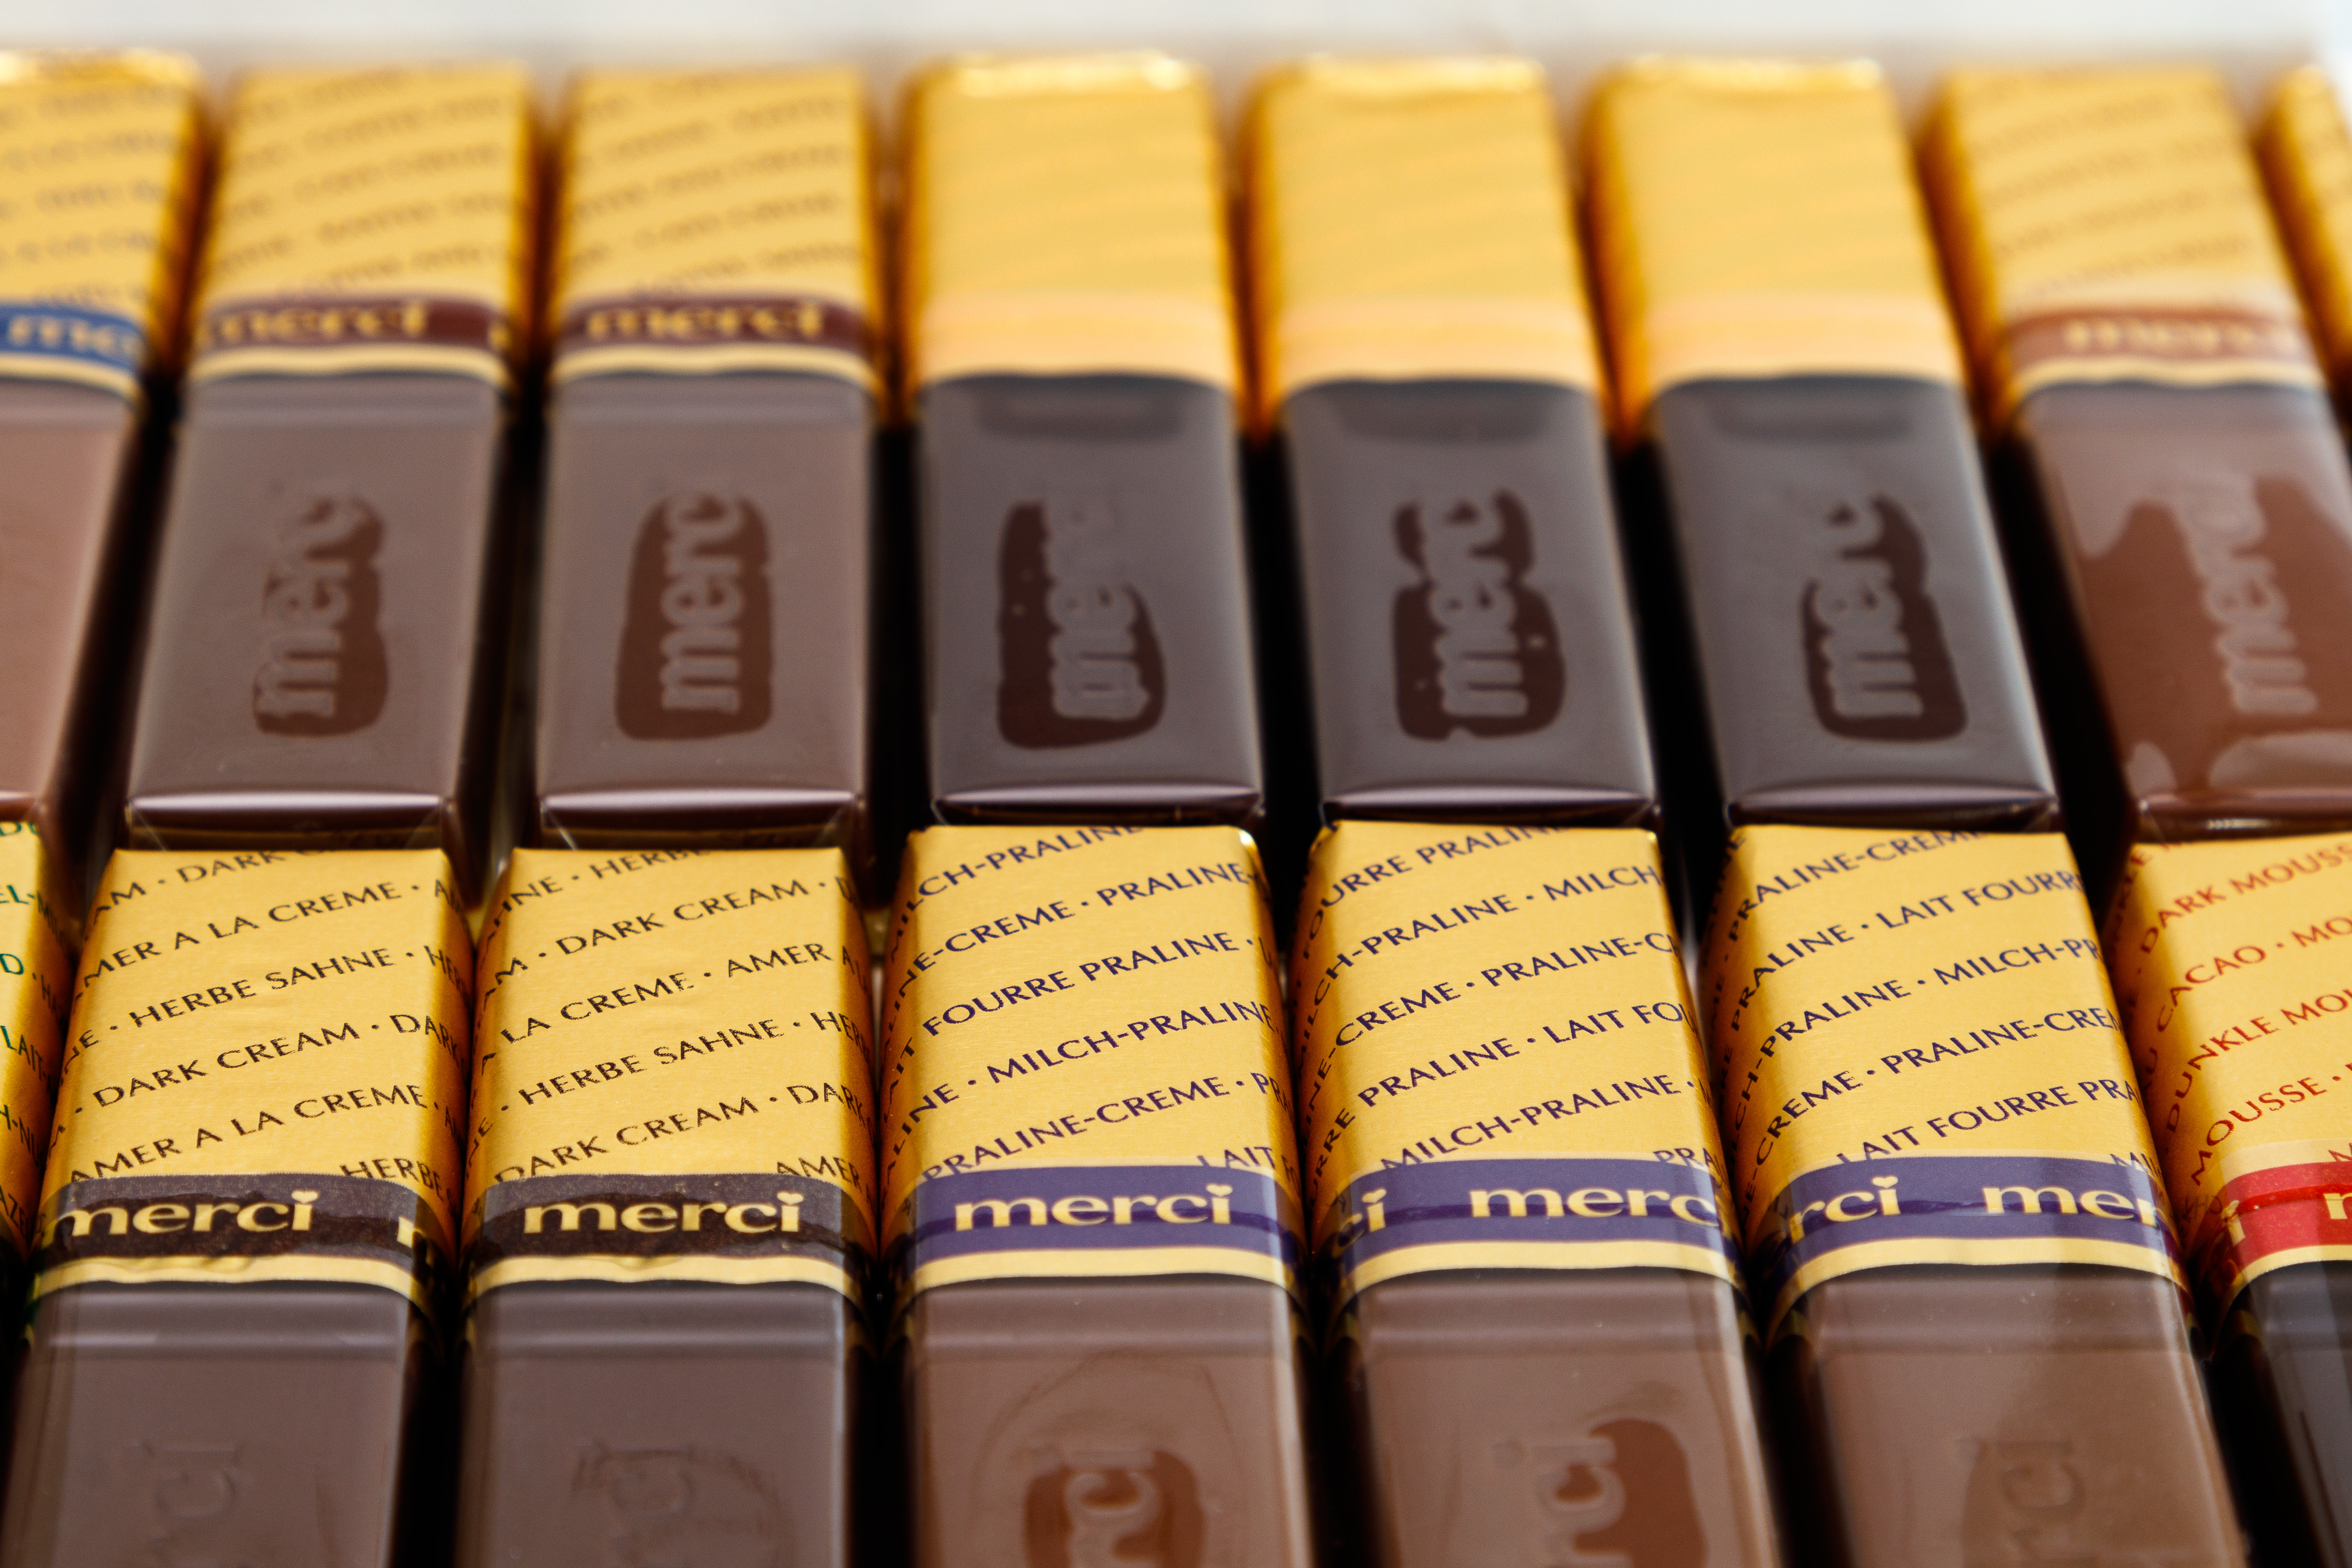
chocolates, chocolate, candy, dessert, cocoa, food, sweet, sweetness, confectionery, gift, packaging, gold, yellow, purple, publication, collection, Material property, book, plastic, stationery